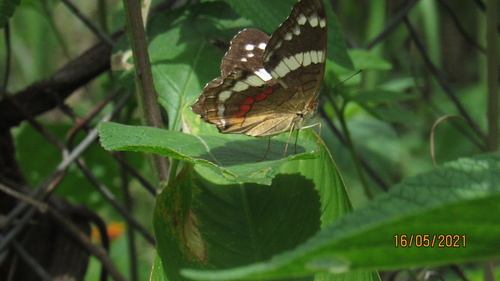
Scientific name: Anartia fatima
Common name: Banded peacock
Family: Nymphalidae
Order: Lepidoptera
Pollinator type: Primary pollinator
Habitat: Open areas and gardens
Geographic range: South America
Conservation status: Least Concern